Alex Hutchinson (musician)

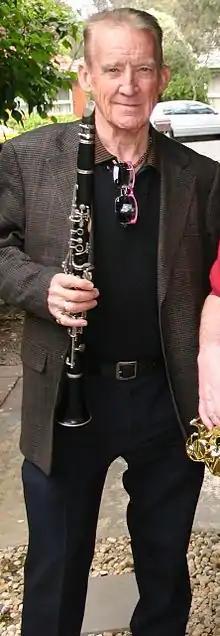

Alexander Hutchinson (born 24 December 1934) is a Melbourne-based Australian musician, who mainly plays clarinet, but also saxophone. His lifetime non-stop seventy year career extends from when he was first professionally employed as a performer at the age of fifteen in 1949 until his effective retirement in 2019.